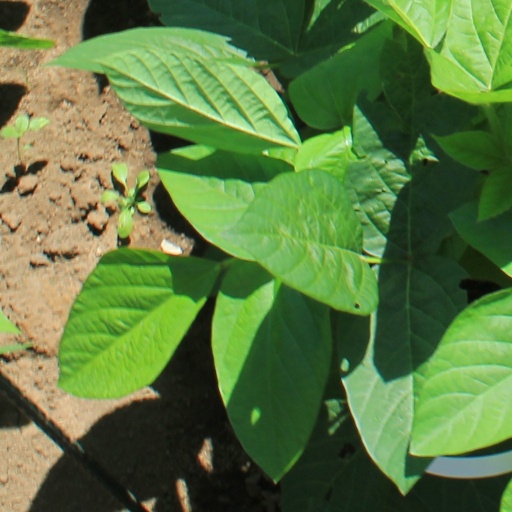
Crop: soybean